Question: Please indicate a possible affordance area of the jump_skateboard that can be used for riding
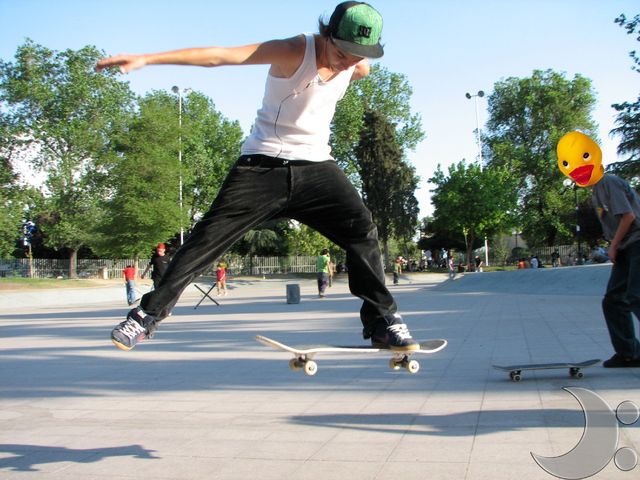
Answer: [232, 325, 471, 378]